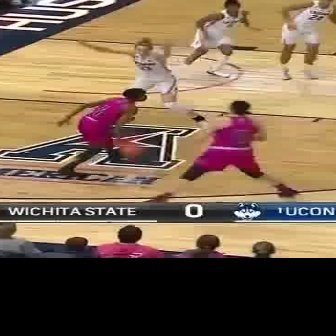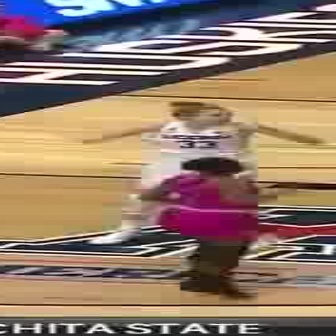
  Please identify the target specified by the bounding box [59,88,145,174] in the first image and locate it in the second image. Return the coordinates in [x_min,y_min,x_max,y_max] format.
Answer: [137,157,275,296]